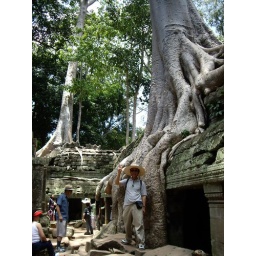
tree seed planted by bird on top of building and it got big and covered the building.